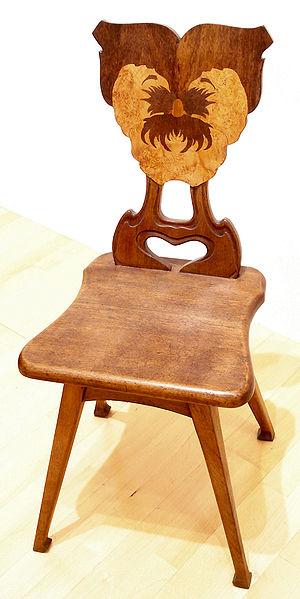
La chaise dite alsacienne se caractérise essentiellement par ses pieds divergents et par son dossier décoré et se distingue par conséquent au premier regard des chaises confectionnées dans d’autres régions françaises, dont les pieds sont verticaux et les dossiers peu ornés. Comme de nombreux objets appartenant à l’équipement de la maison alsacienne, ce type de meuble était courant du XVIIᵉ à la fin du XIXᵉ siècle en Europe centrale, et plus particulièrement dans l’aire germanophone de ce continent.